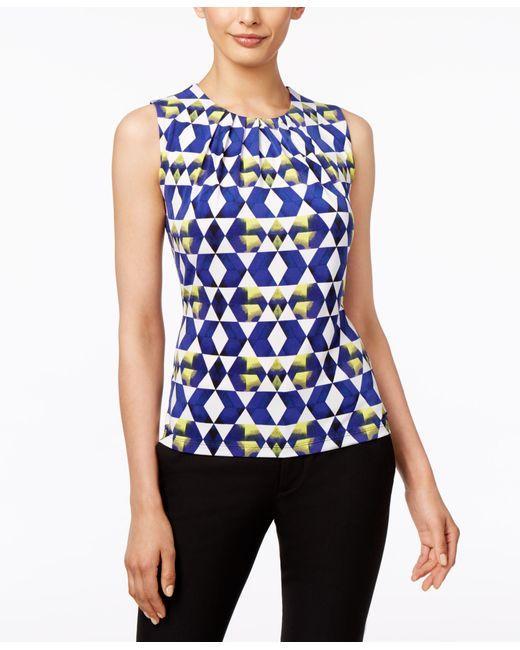
Ärmelloses Top mit Rundhalsausschnitt für Damen